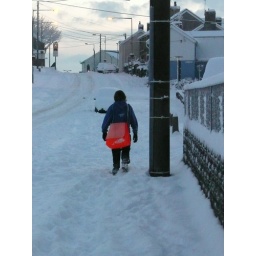
A paper boy braves the snow in Pencoed to get the Saturday papers out.